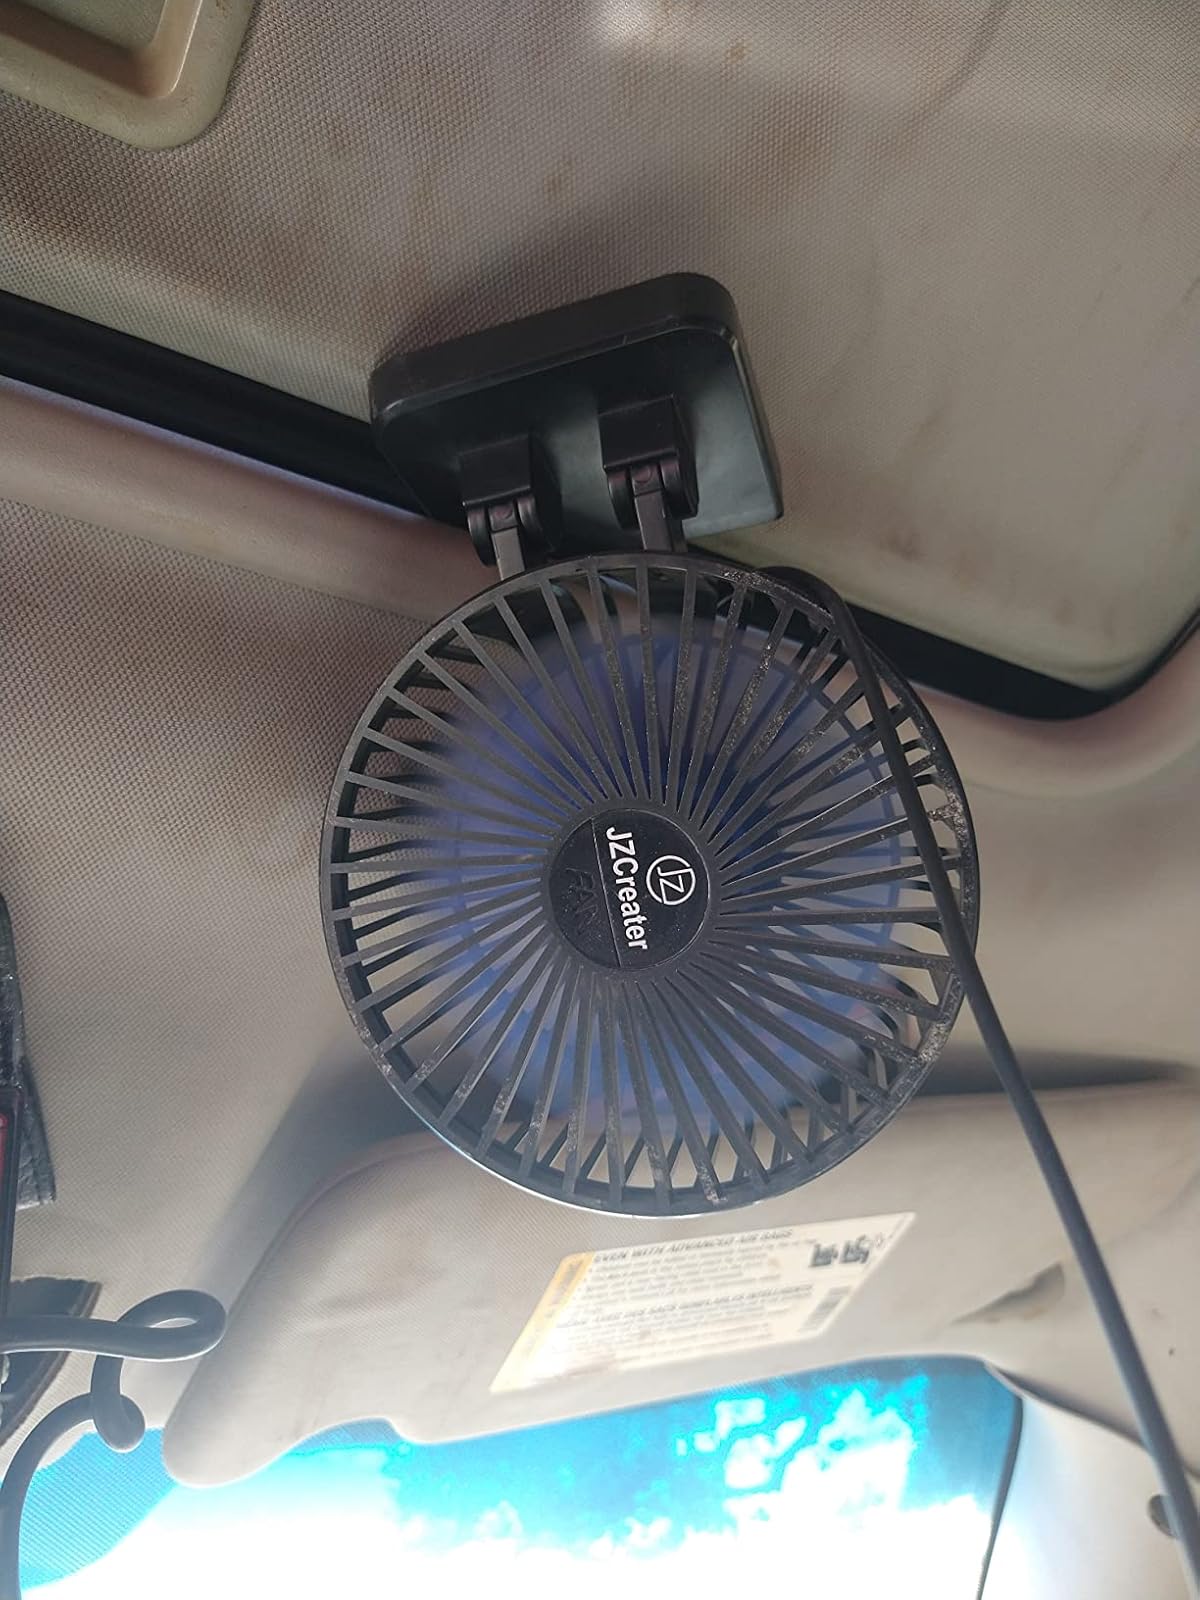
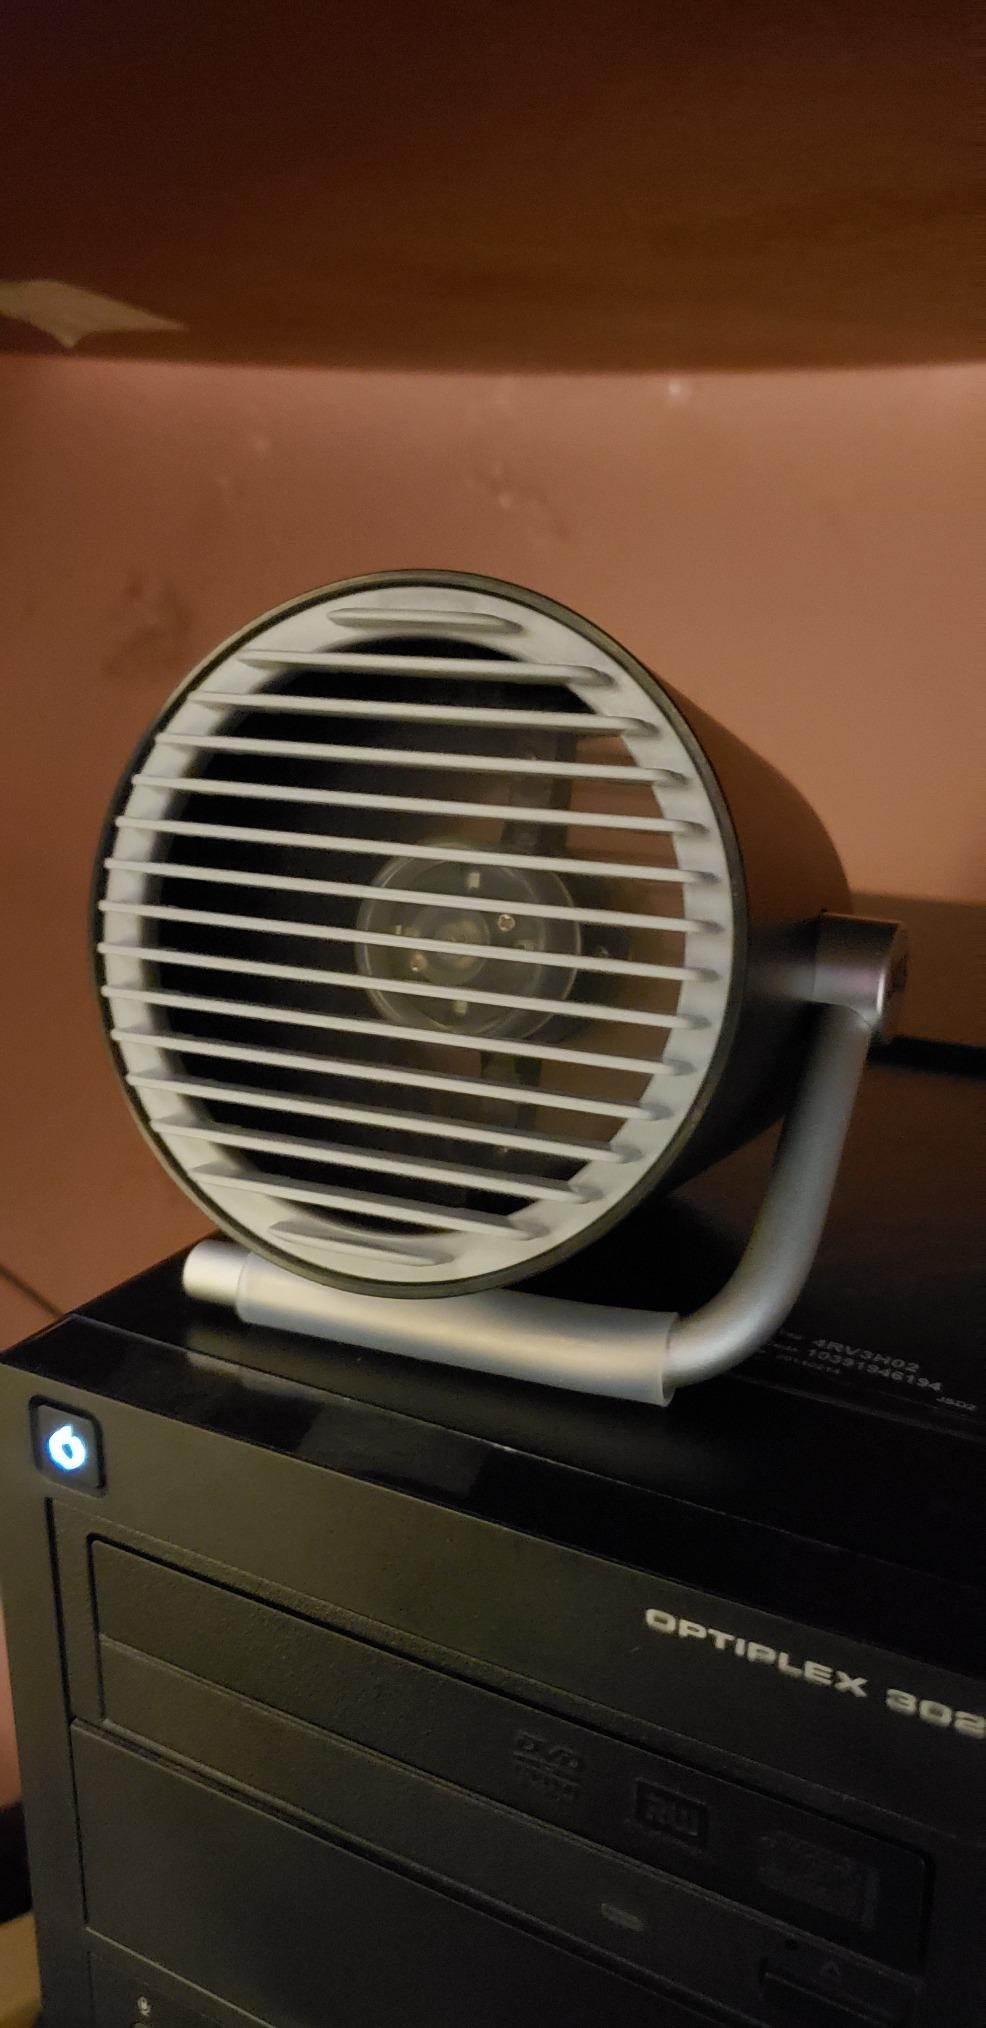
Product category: fan
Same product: no